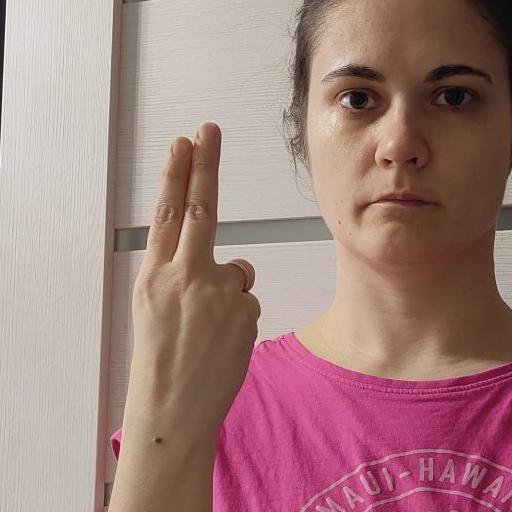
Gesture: two_up_inverted